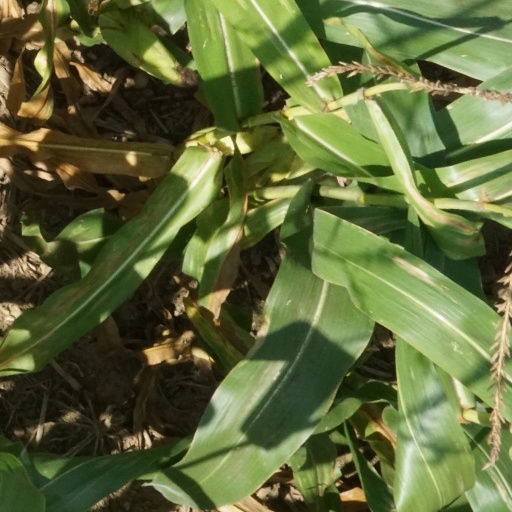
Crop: maize; corn